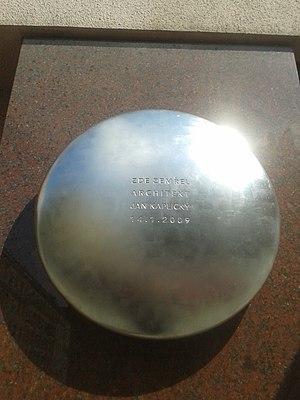
Jan Kaplický est un architecte tchèque ayant passé l'essentiel de sa carrière au Royaume-Uni après qu'il a quitté son pays à la suite de l'échec du Printemps de Prague en 1968.